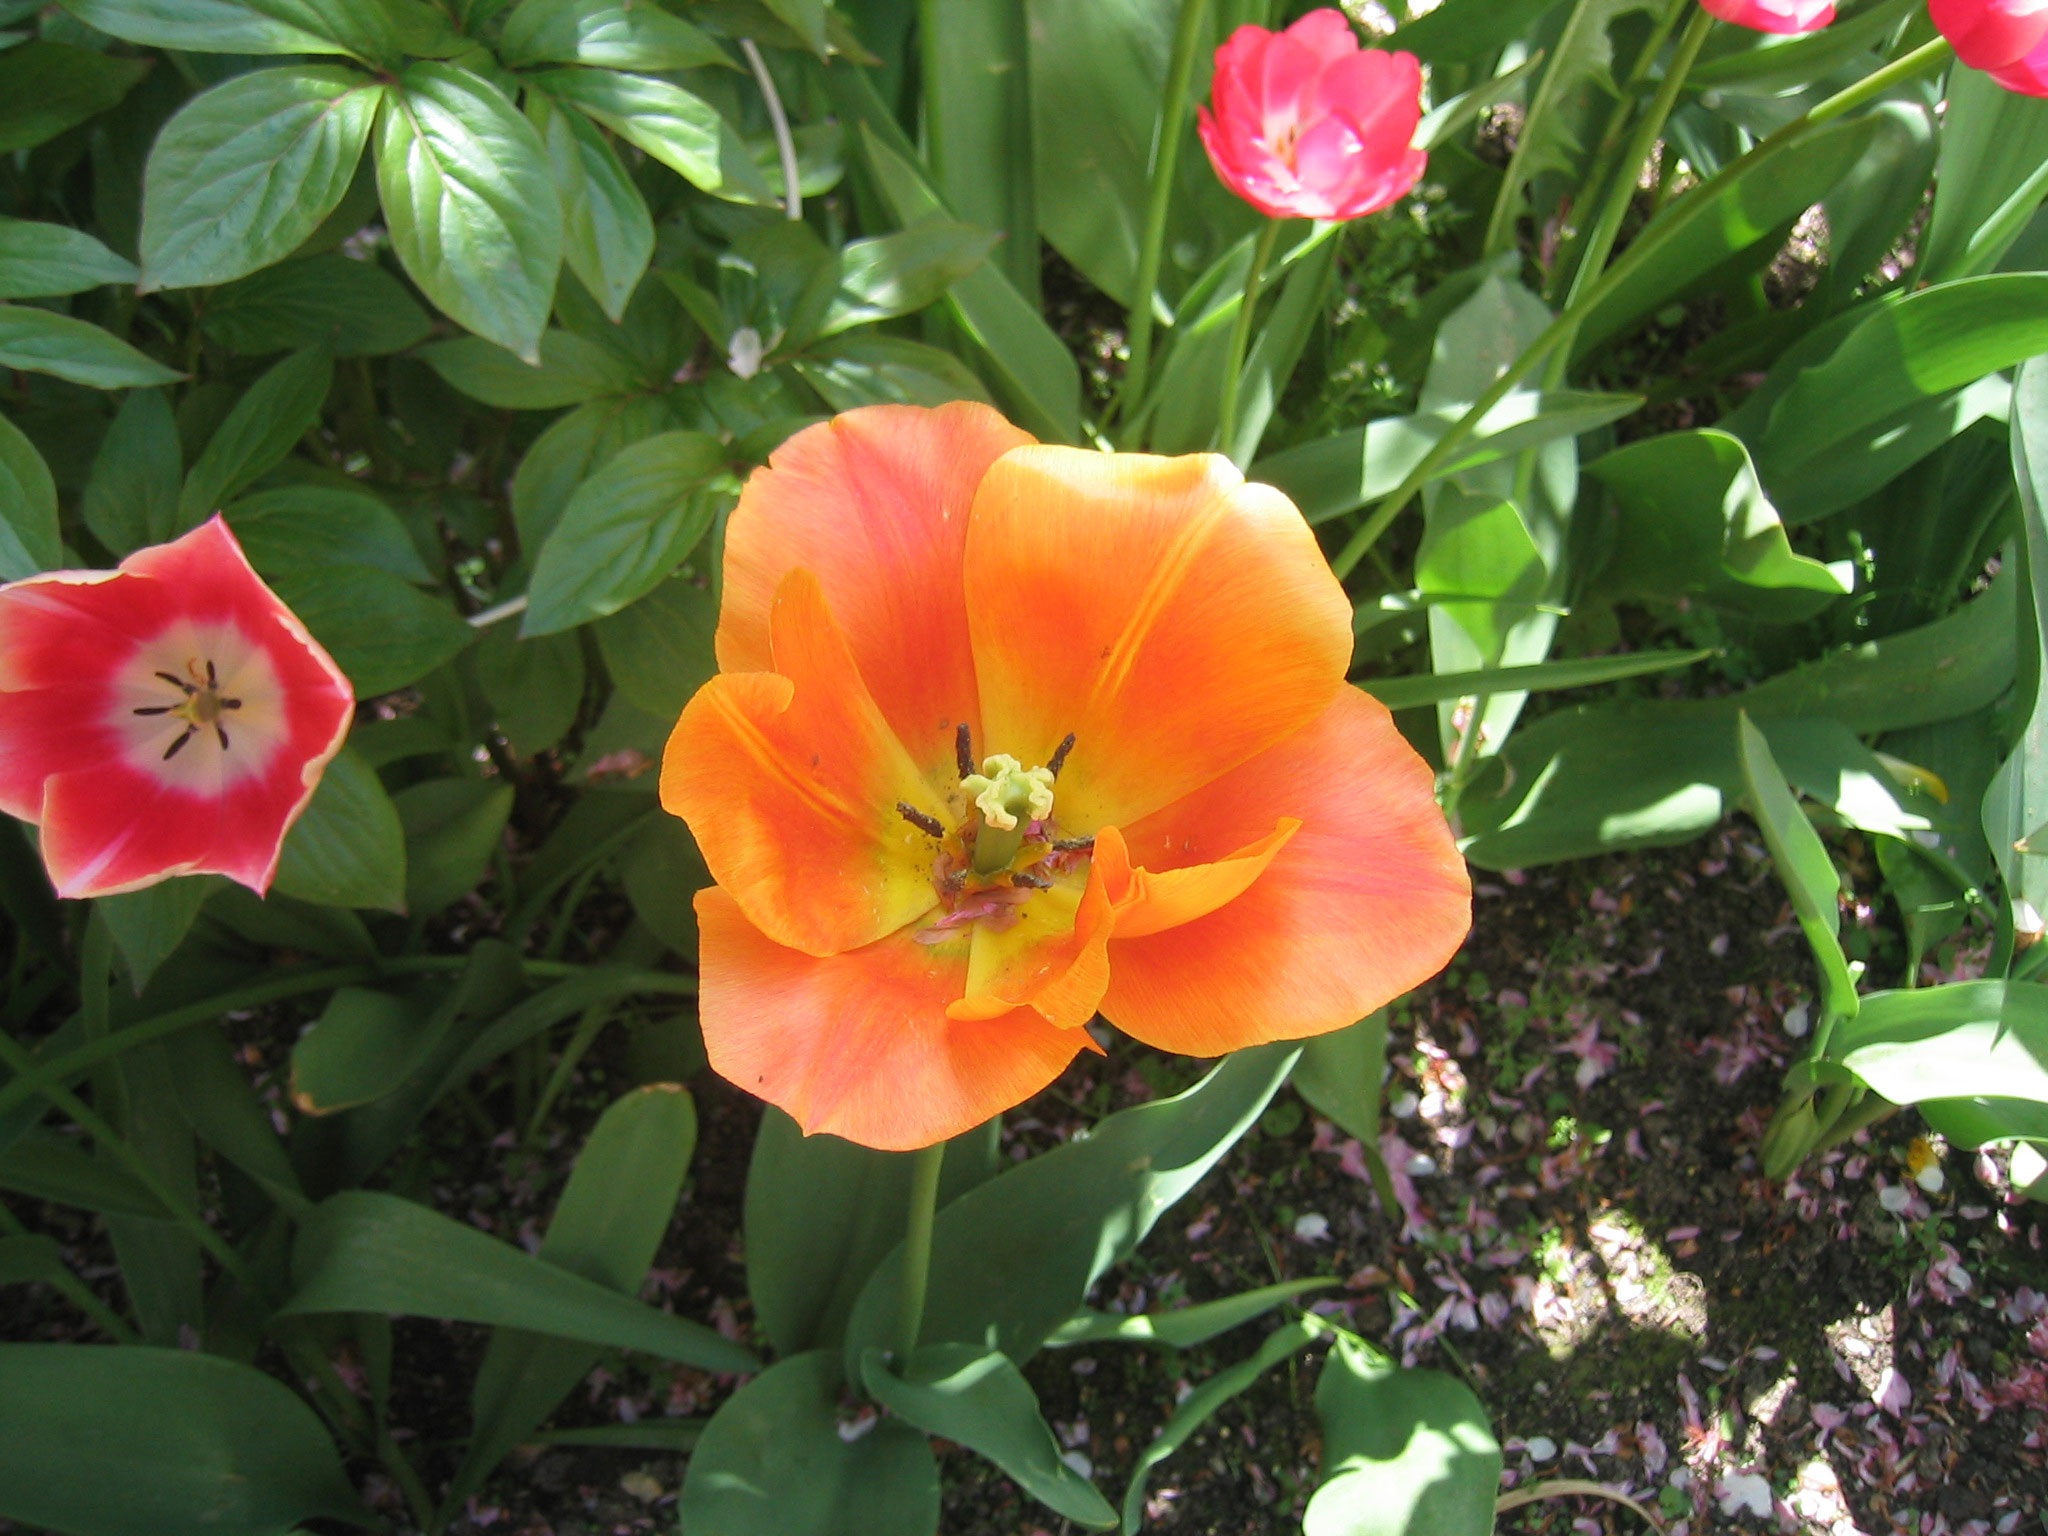
nature, plant, flower, petal, tulip, botany, flora, blossomed, tulpenbluete, flowering plant, annual plant, land plant